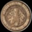
Label: plate